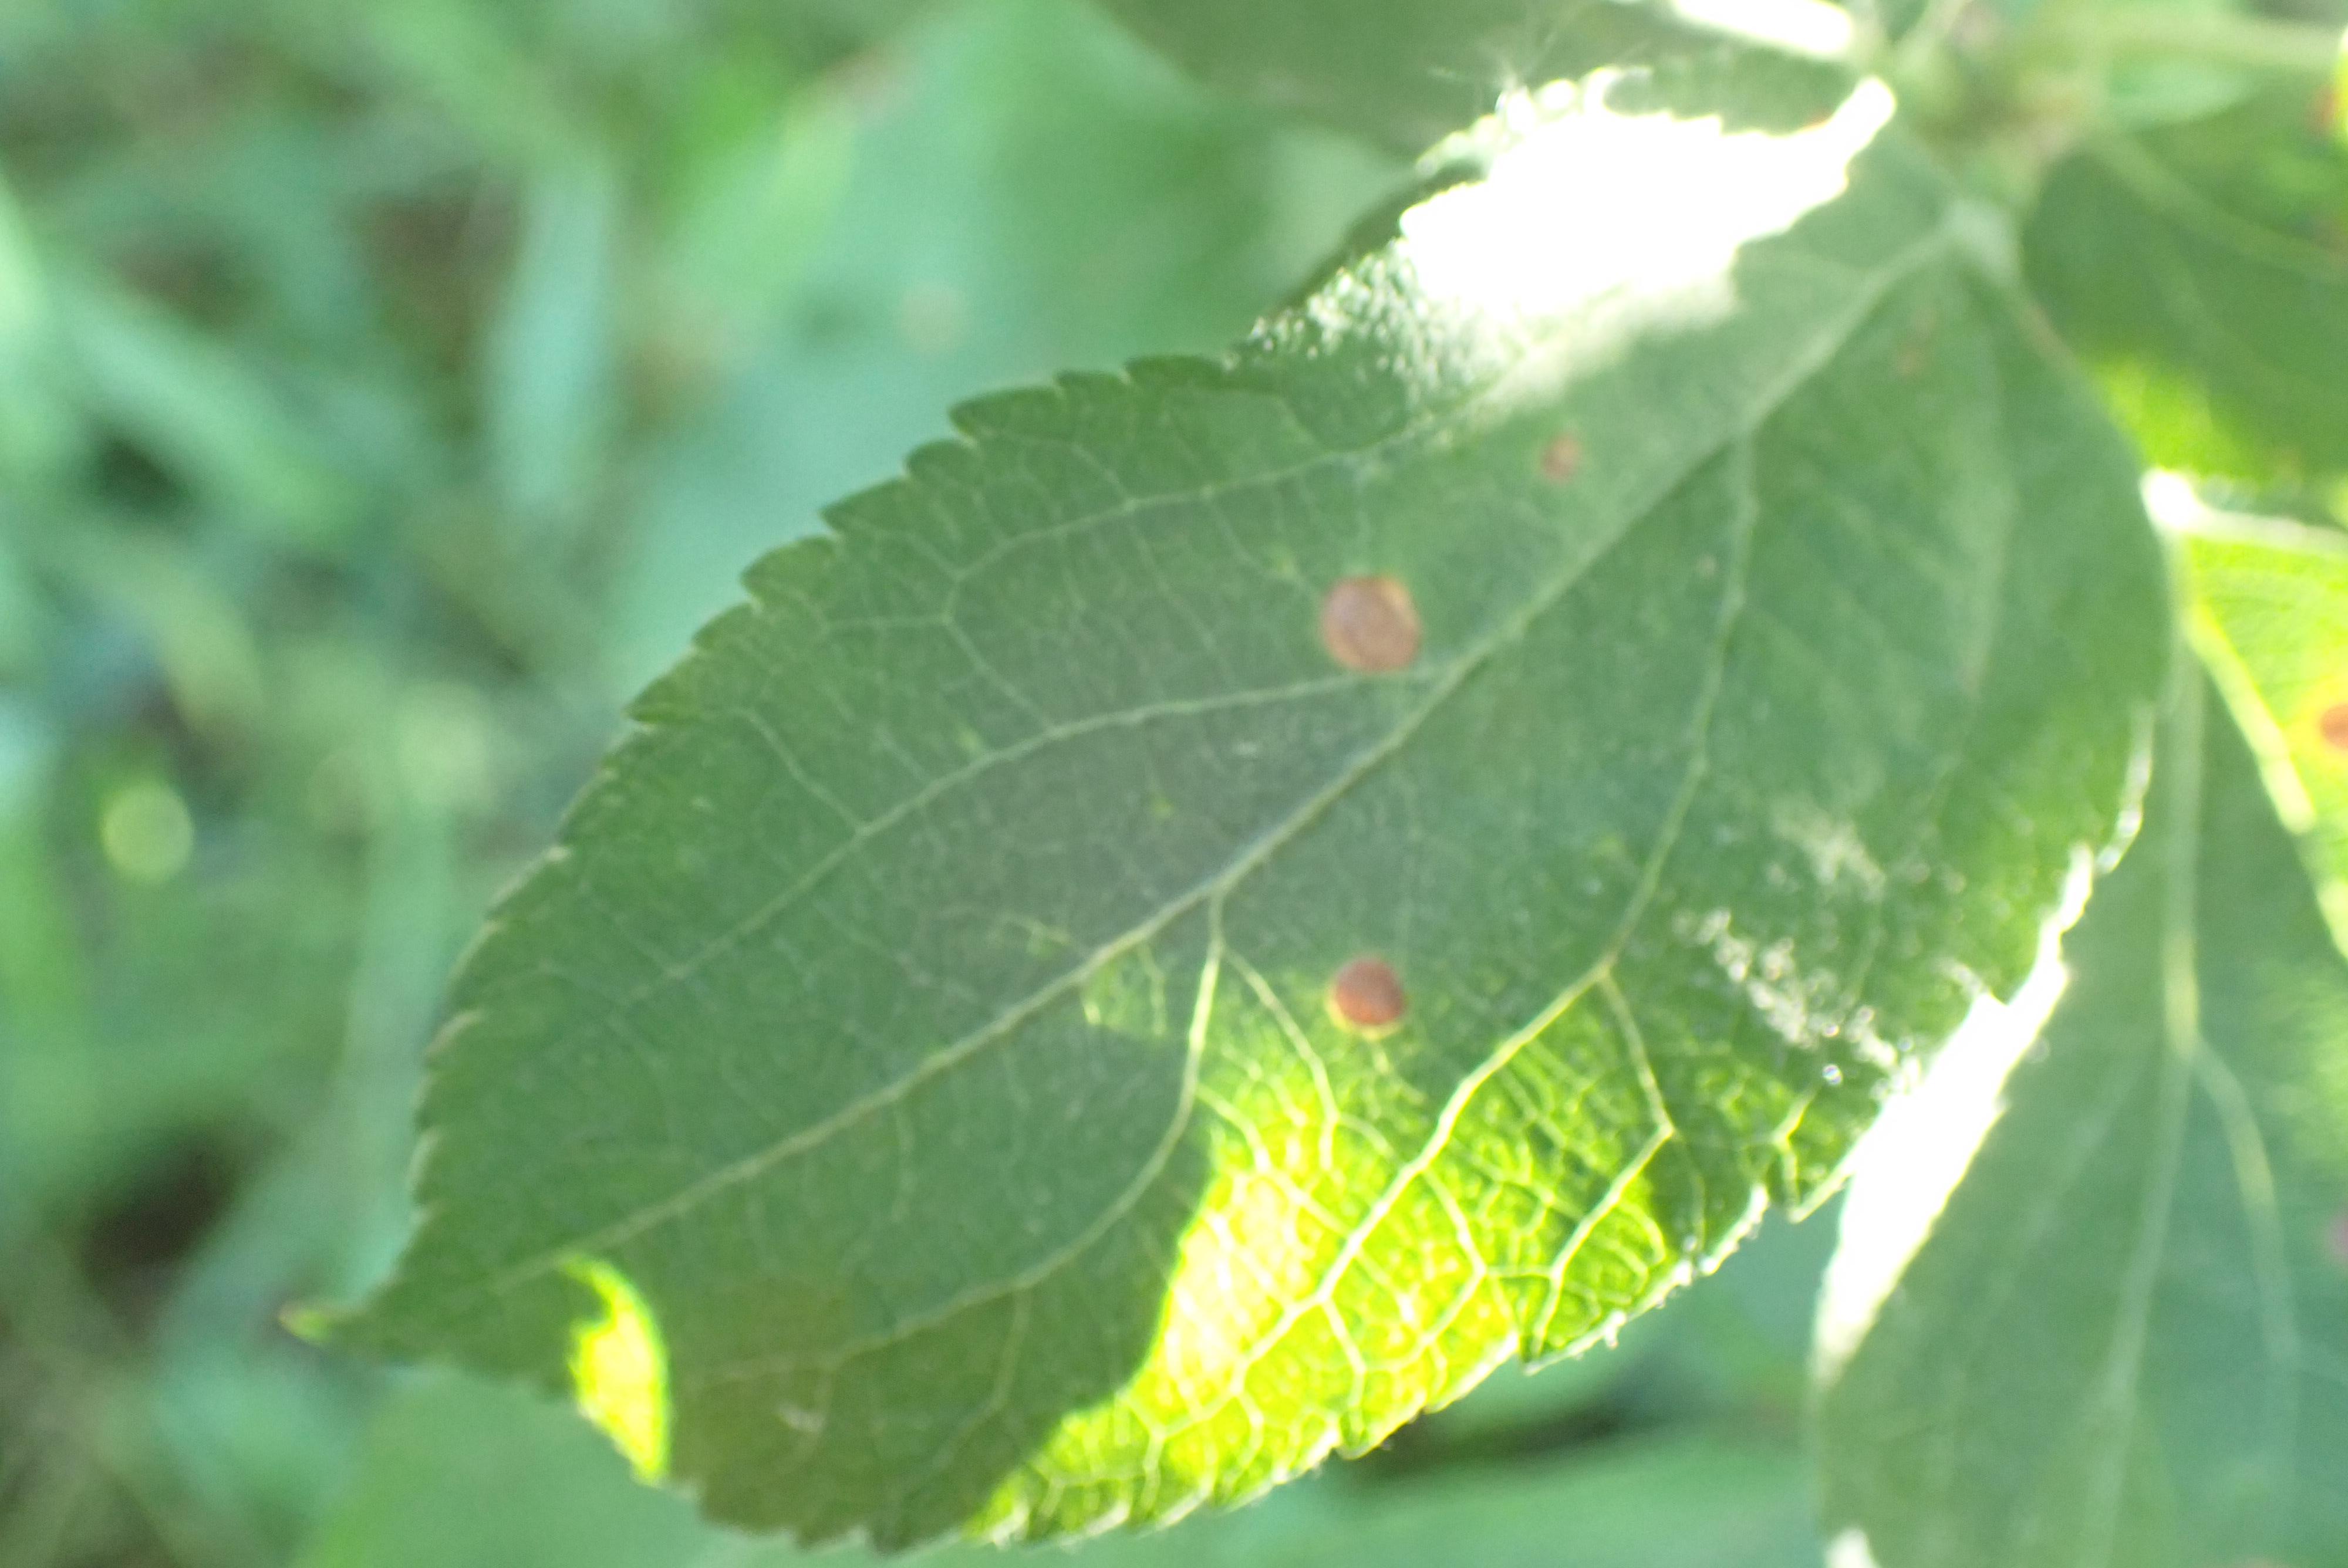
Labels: frog_eye_leaf_spot